Heritage Square (Golden, Colorado)

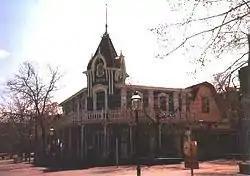
General Store building(originally Magic Mountain Play House)

Heritage Square was a Storybook Victorian theme park shopping village in Golden, Colorado. It was originally built as Magic Mountain in 1957–59. It was built by Marco Engineering, Inc., led by original Disneyland vice president C. V. Wood Jr.. The park officially closed on June 30, 2018.